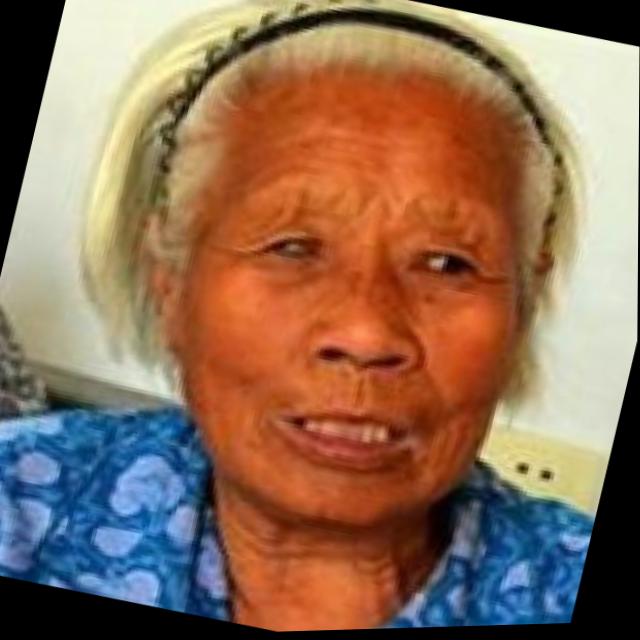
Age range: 65+